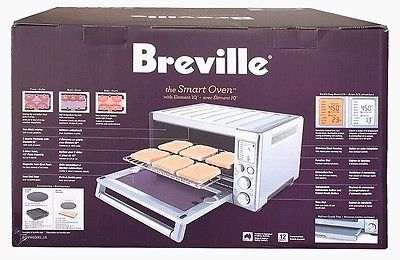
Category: toaster